Hale Park

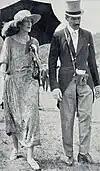
Violet and Geoffrey Skeffington Smyth

Joseph Goff was a wealthy landowner who inherited the estates of his father in 1833. In 1816 he married Jane Stannus. The couple had nine children. An engraving was made of the house by the Goff family which is shown. When Joseph died in 1875 the will stated that the property would be passed to his eldest son Joseph Chandler Goff who had married Lady Adela Knox, daughter of Sir Thomas Knox, Earl of Ranfurly. However he predeceased his father so it was inherited by the grandson Joseph Granville Stuart Goff. He appears to have taken control of the estate for some years but died at the age of thirty in 1881. Hale Park was then inherited by his brother Gerald Lionel Joseph Goff who was a Colonel in the Army. He did not expect to be the heir so he continued his military career and died in the Boer War in 1899. It seems that the estate was run for many years by his mother Lady Adela Goff whose picture is shown. She is in a pony trap with St Mary's Church in the background. When she died in 1911 the property was rented to Geoffrey Skeffington Smyth.